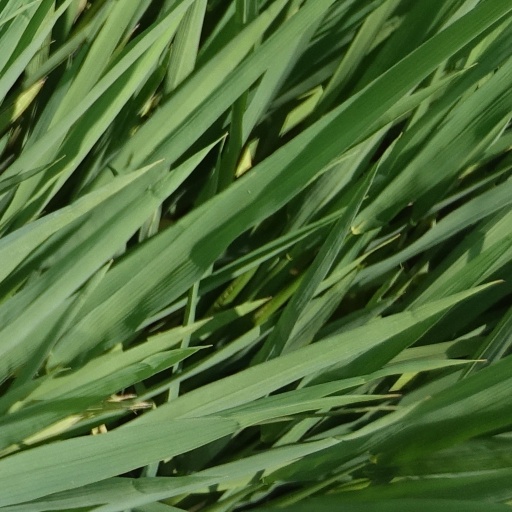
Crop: rice